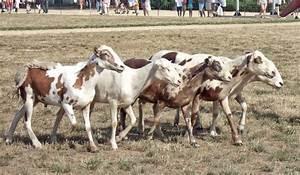
sheep